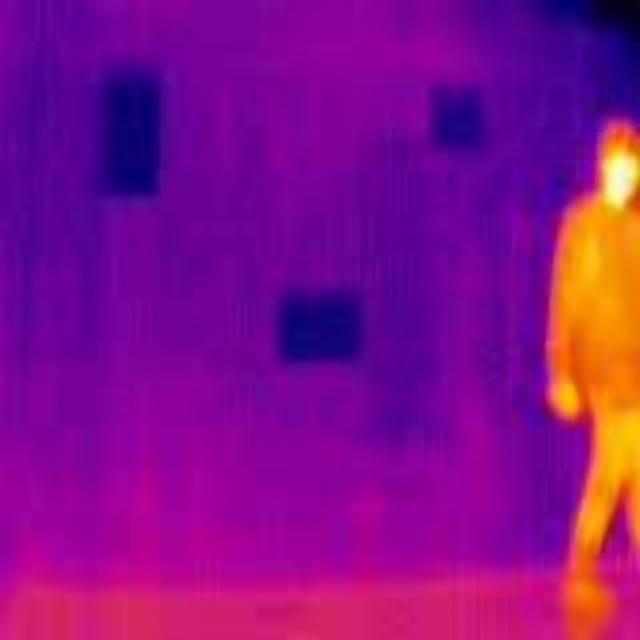
Detected objects:
label: person